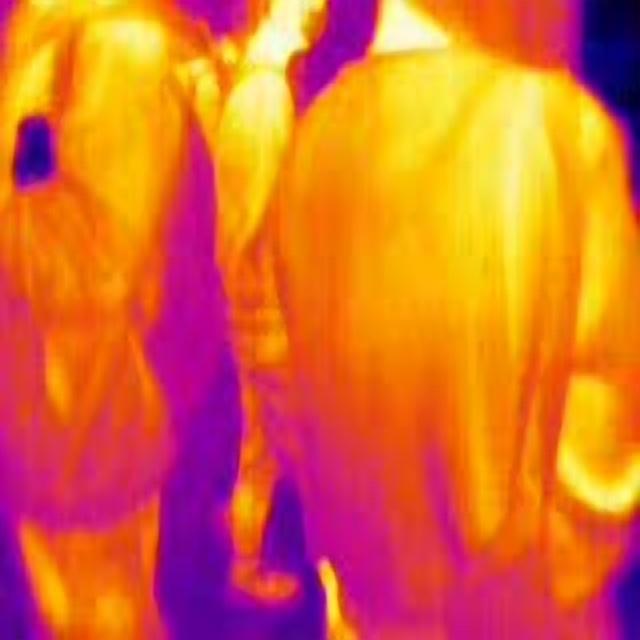
Detected objects:
label: person
label: person
label: person